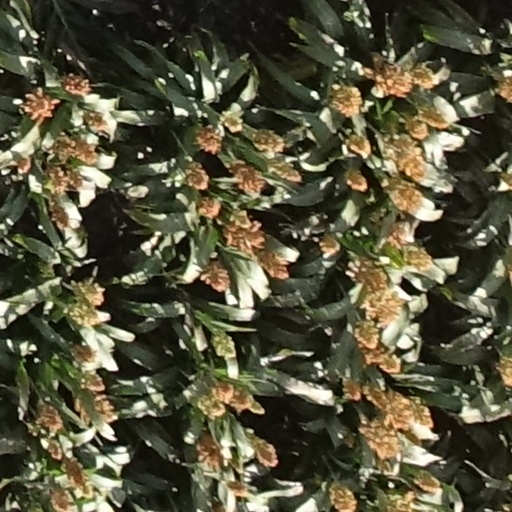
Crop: sorghum